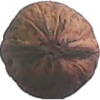
Label: walnut